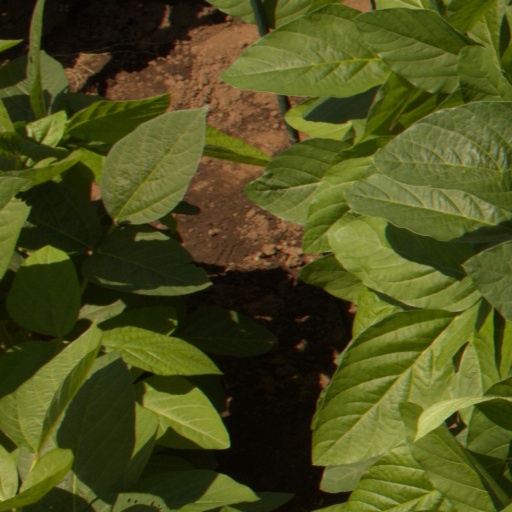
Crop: soybean